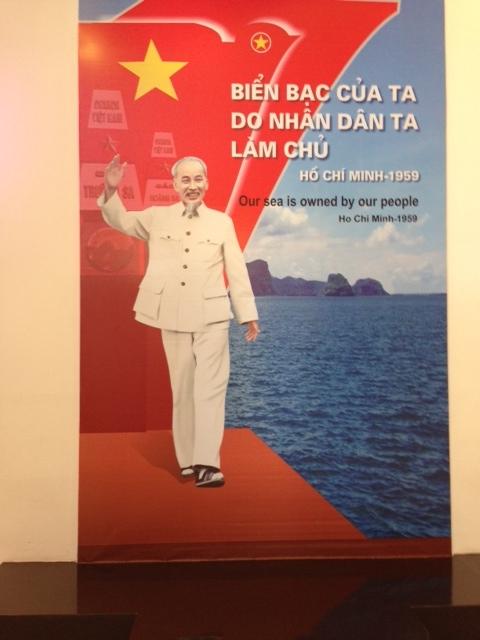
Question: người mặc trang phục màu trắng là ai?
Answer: người mặc trang phục màu trắng là chủ tịch hồ chí minh